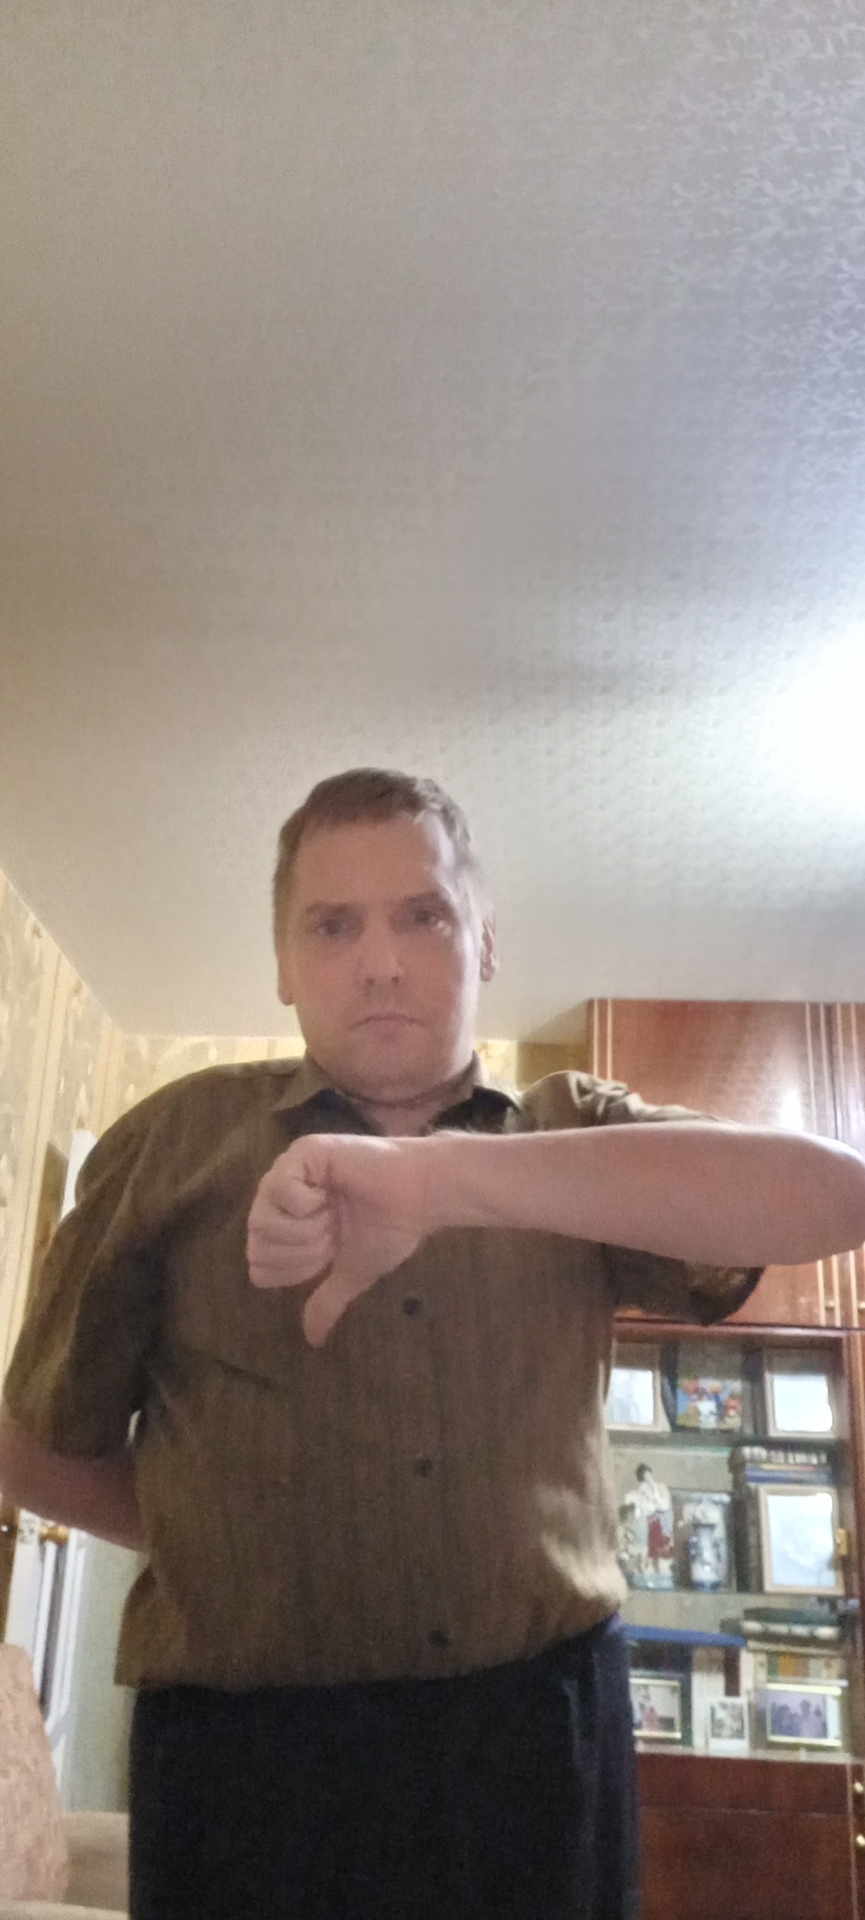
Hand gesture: dislike